Mount Keira

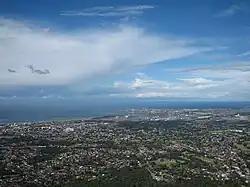
View from the peak of Mount Keira facing Wollongong city

The mountain is drained by several creeks, and has many gullies on its slopes such as the ones present on the ring track and the one directly south of the mountain known as Hell Hole after an axe murder by a convict who dispatched a labourer known as Old Tom in Byarong Creek. The south and western slopes are drained by Byarong Creek, which flows west of Byarong Park before descending to Figtree and then to the sea. The eastern slopes are drained by creeks that flow into Para or Fairy Creek, which flows through the Wollongong Botanic Gardens before arriving at Fairy Lagoon at Puckeys Estate Reserve. The northern slopes are drained by Cabbage Tree Creek.